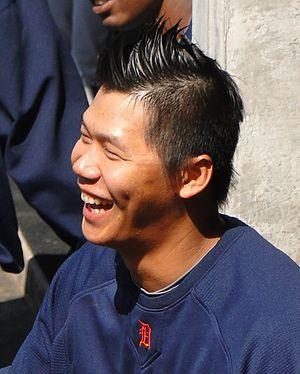
Fu-Te Ni, né le 14 novembre 1982 à Pingtung, est un joueur taïwanais de baseball. Il évolue en 2013-2014 pour l'Adelaide Bite en Ligue australienne de baseball et est sous contrat avec les Dodgers de Los Angeles de la Ligue majeure de baseball. Il évolue en Ligue majeure en 2009 et 2010 avec les Tigers de Détroit.